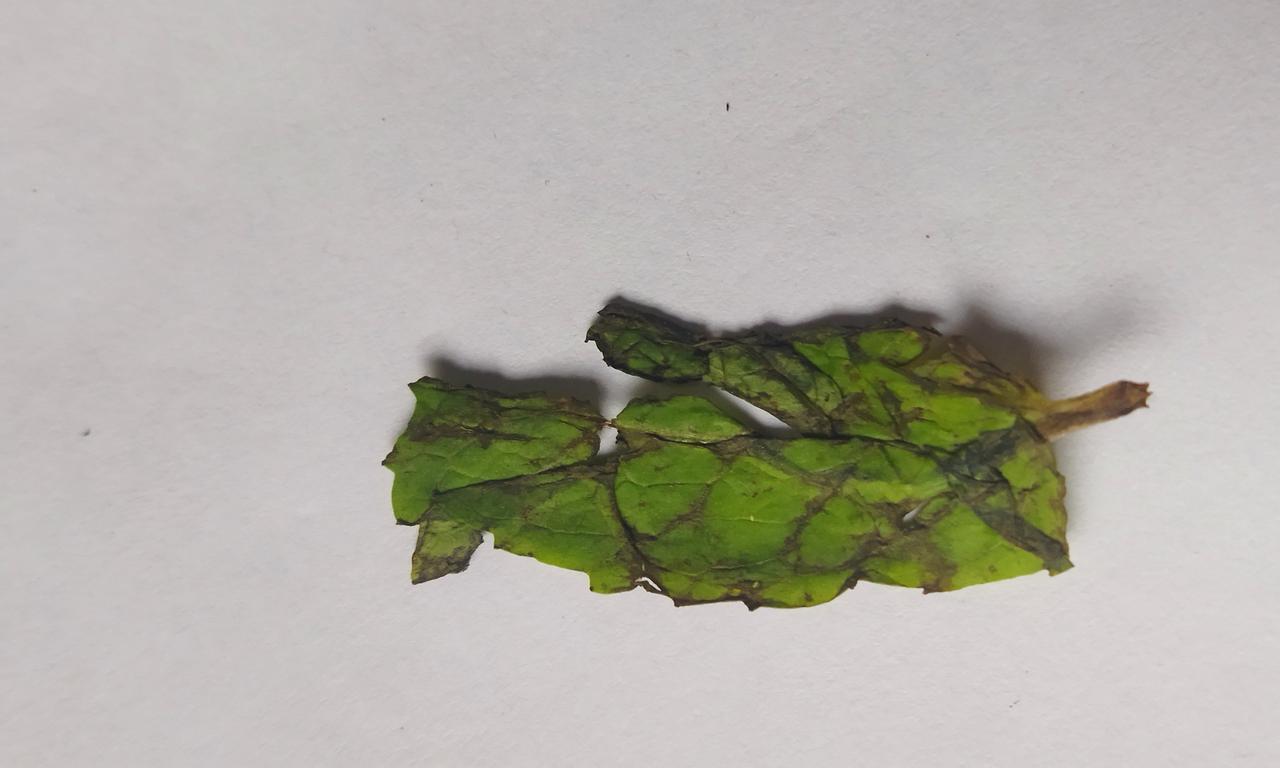
Label: Spoiled